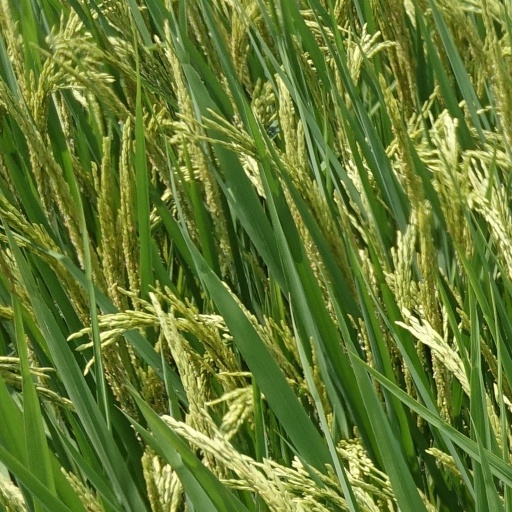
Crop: rice